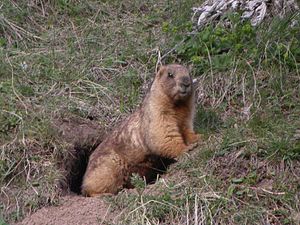
Fjeldmurmeldyr
Fjeldmurmeldyr er en art af murmeldyr, som findes i Xinjiang-provinsen i Kina, i Kazakhstan, Kirgisistan, Mongoliet samt Altaj- og Tian Shan-bjergene i Sibirien. Artens udbredelsesområde overlapper området, hvor det sibiriske murmeldyr lever i de sydlige Altaj-bjerge.